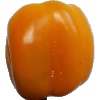
Label: yellow_pepper